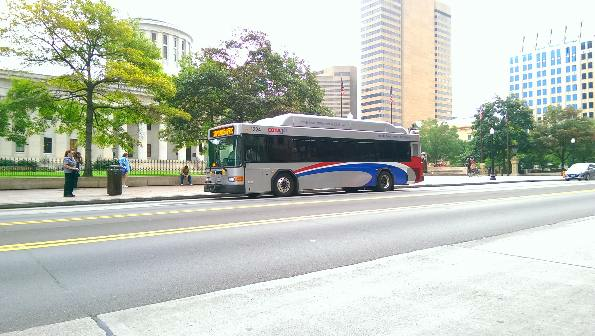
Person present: No